Rape during the occupation of Manchuria

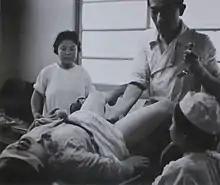
Abortion at Futsukaichi Sanatorium in 1947

Due to widespread violence against women in Manchuria, the Ministry issued Medical Order No. 151 in April 1946, mandating the establishment of medical facilities and female counseling offices for women in "extremely dire conditions." An appendix to the order instructed officials to perform abortions on women deemed unfit for "regular" labor, though the term "regular" was left undefined. At the time, abortion was largely prohibited under Japan’s penal code, with only a few limited exceptions. According to a former medical staff member at a repatriation center, the primary goals were to prevent venereal disease and to prevent the birth of children "contaminated by foreign blood." The medical order was believed to serve both public health concerns and the ethnocentric ideology of pre-war Japan, which emphasized maintaining the perceived biological "superiority" of ethnic Japanese.